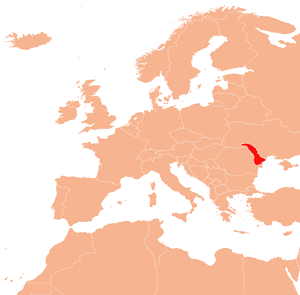
Bessarabien
Bessarabien er markeret med rødt
Bessarabien er et geografisk område i Sydøsteuropa mellem floderne Prut og Dnestr på i alt ca. 44.000 km2. Den centrale del udgør Moldova, mindre områder i nord og syd hører til Ukraine. Området skråner ned mod Sortehavet, som danner grænsen i syd.